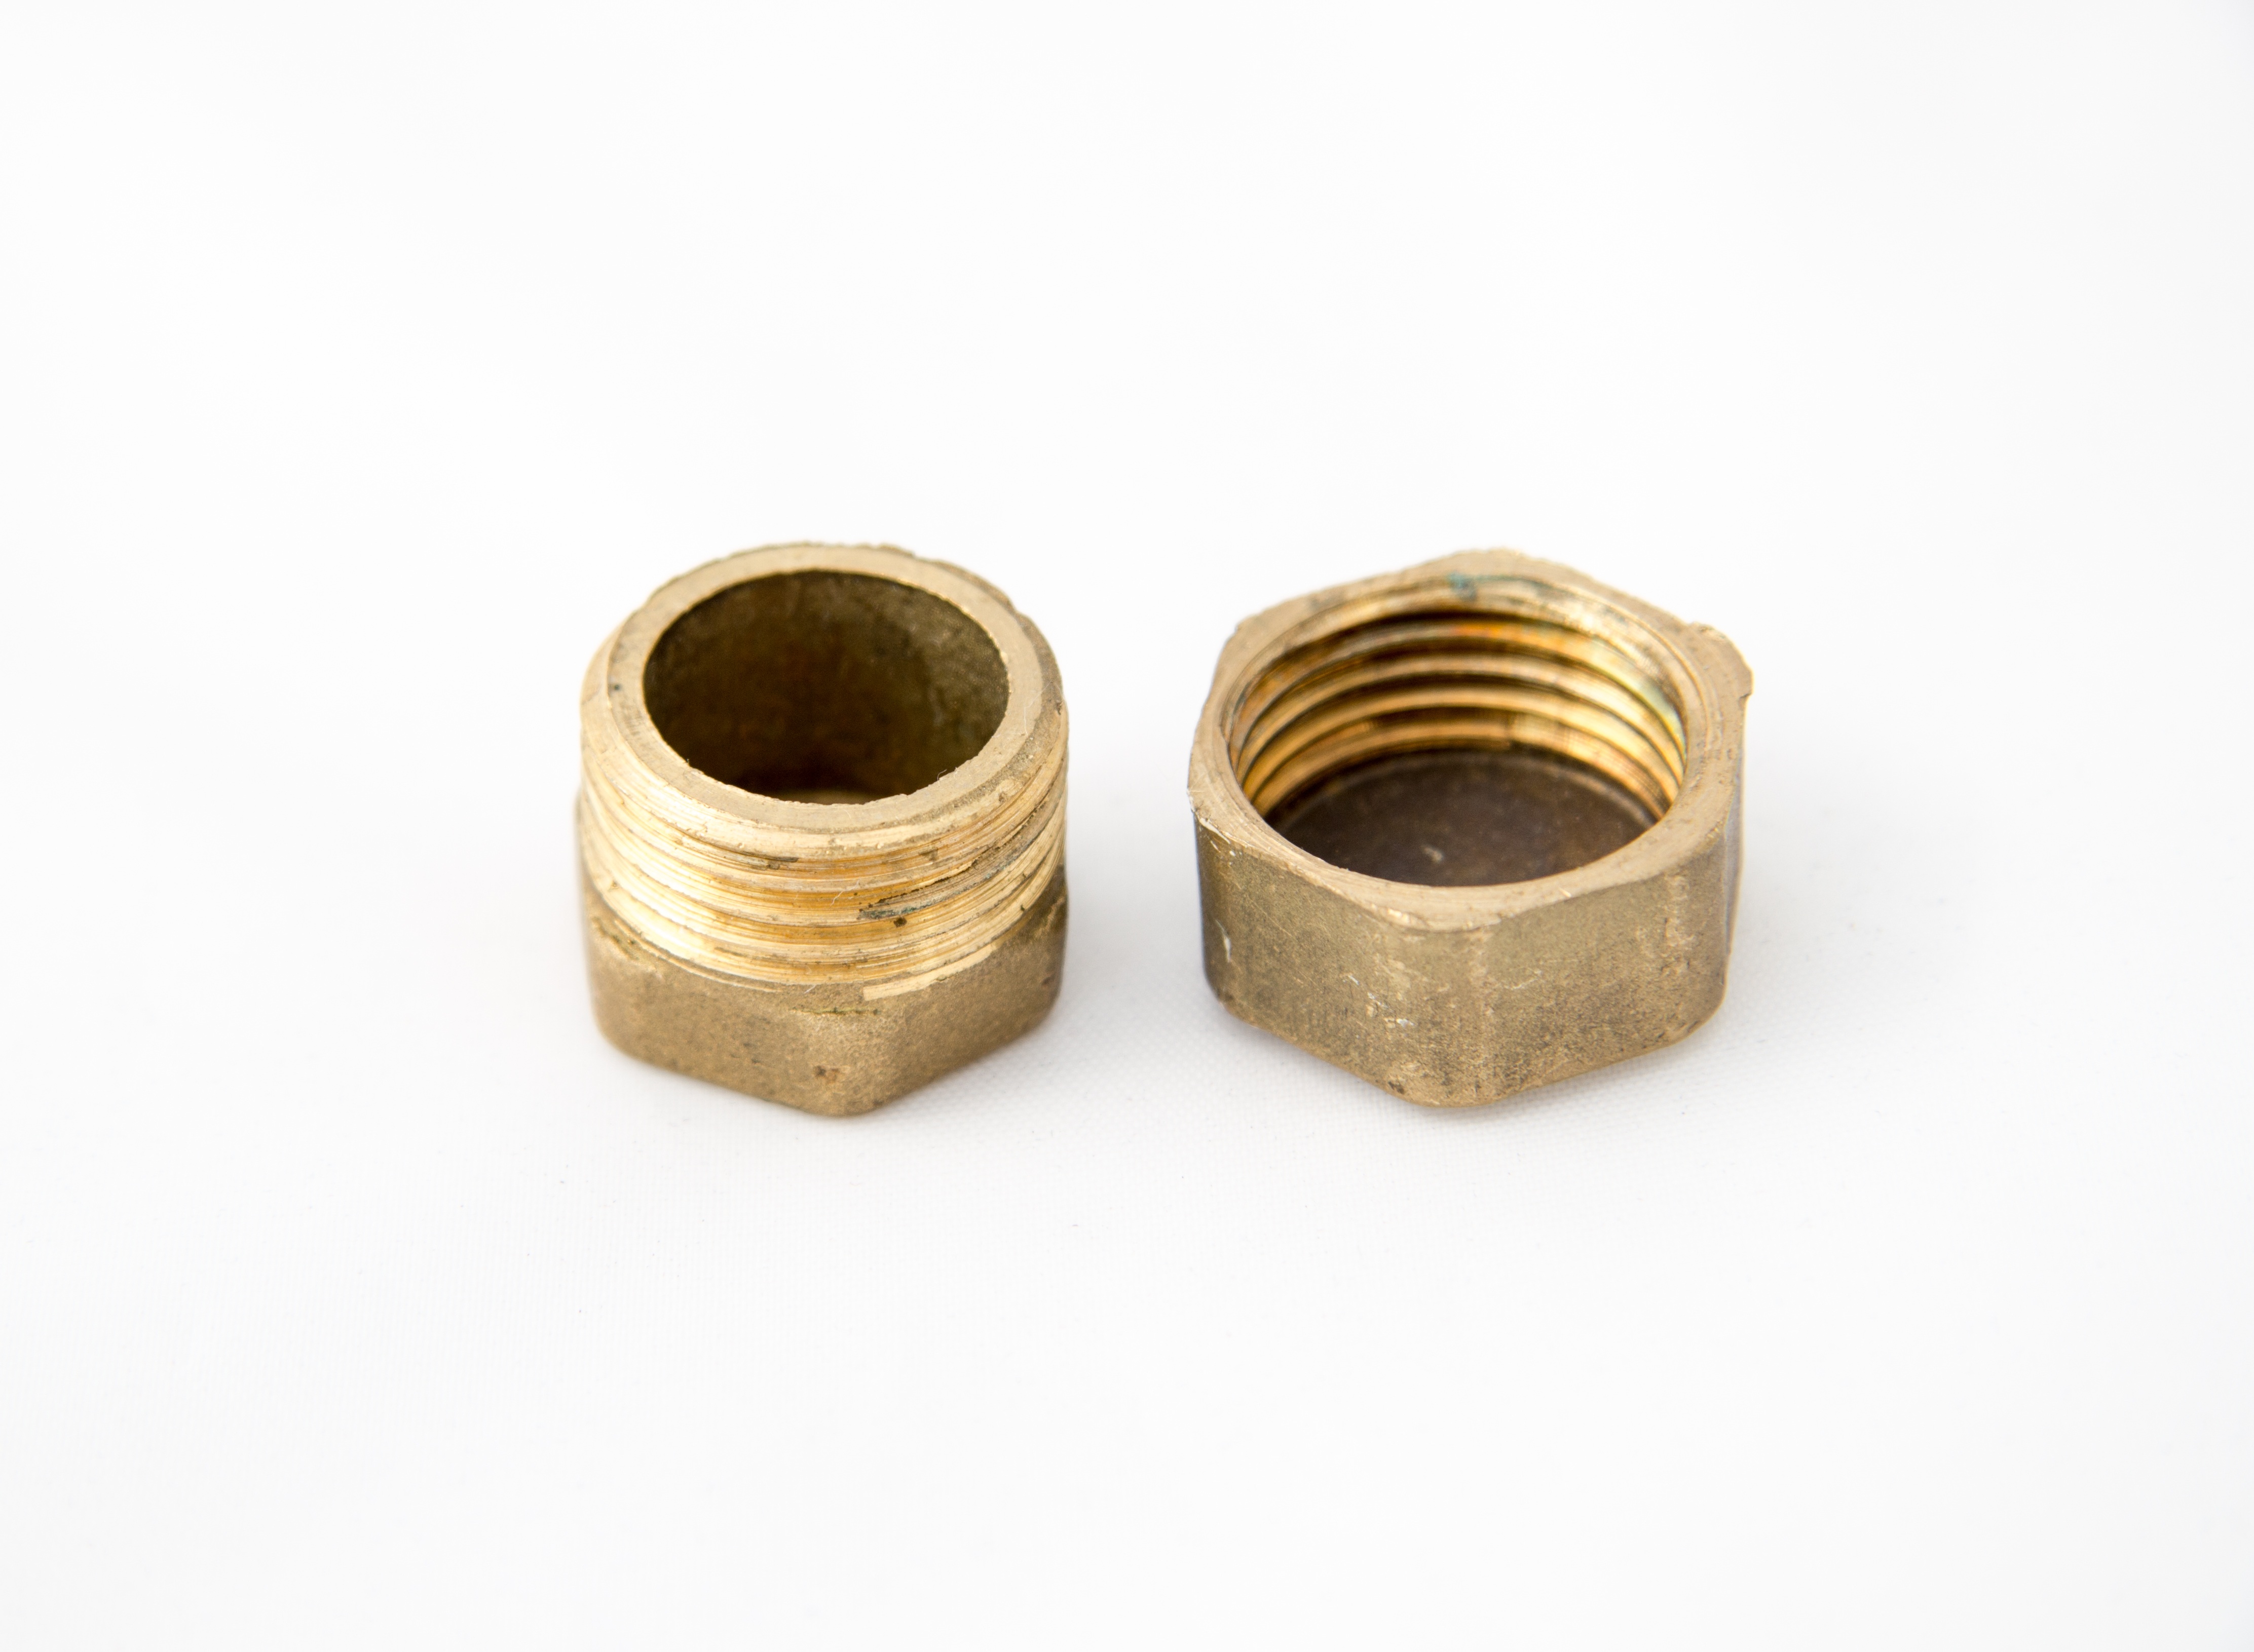
metal, nut, material, thread, brass, bolt, technique, water pipes, hexahedron, sanitary engineering